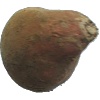
Label: Potato Sweet 1